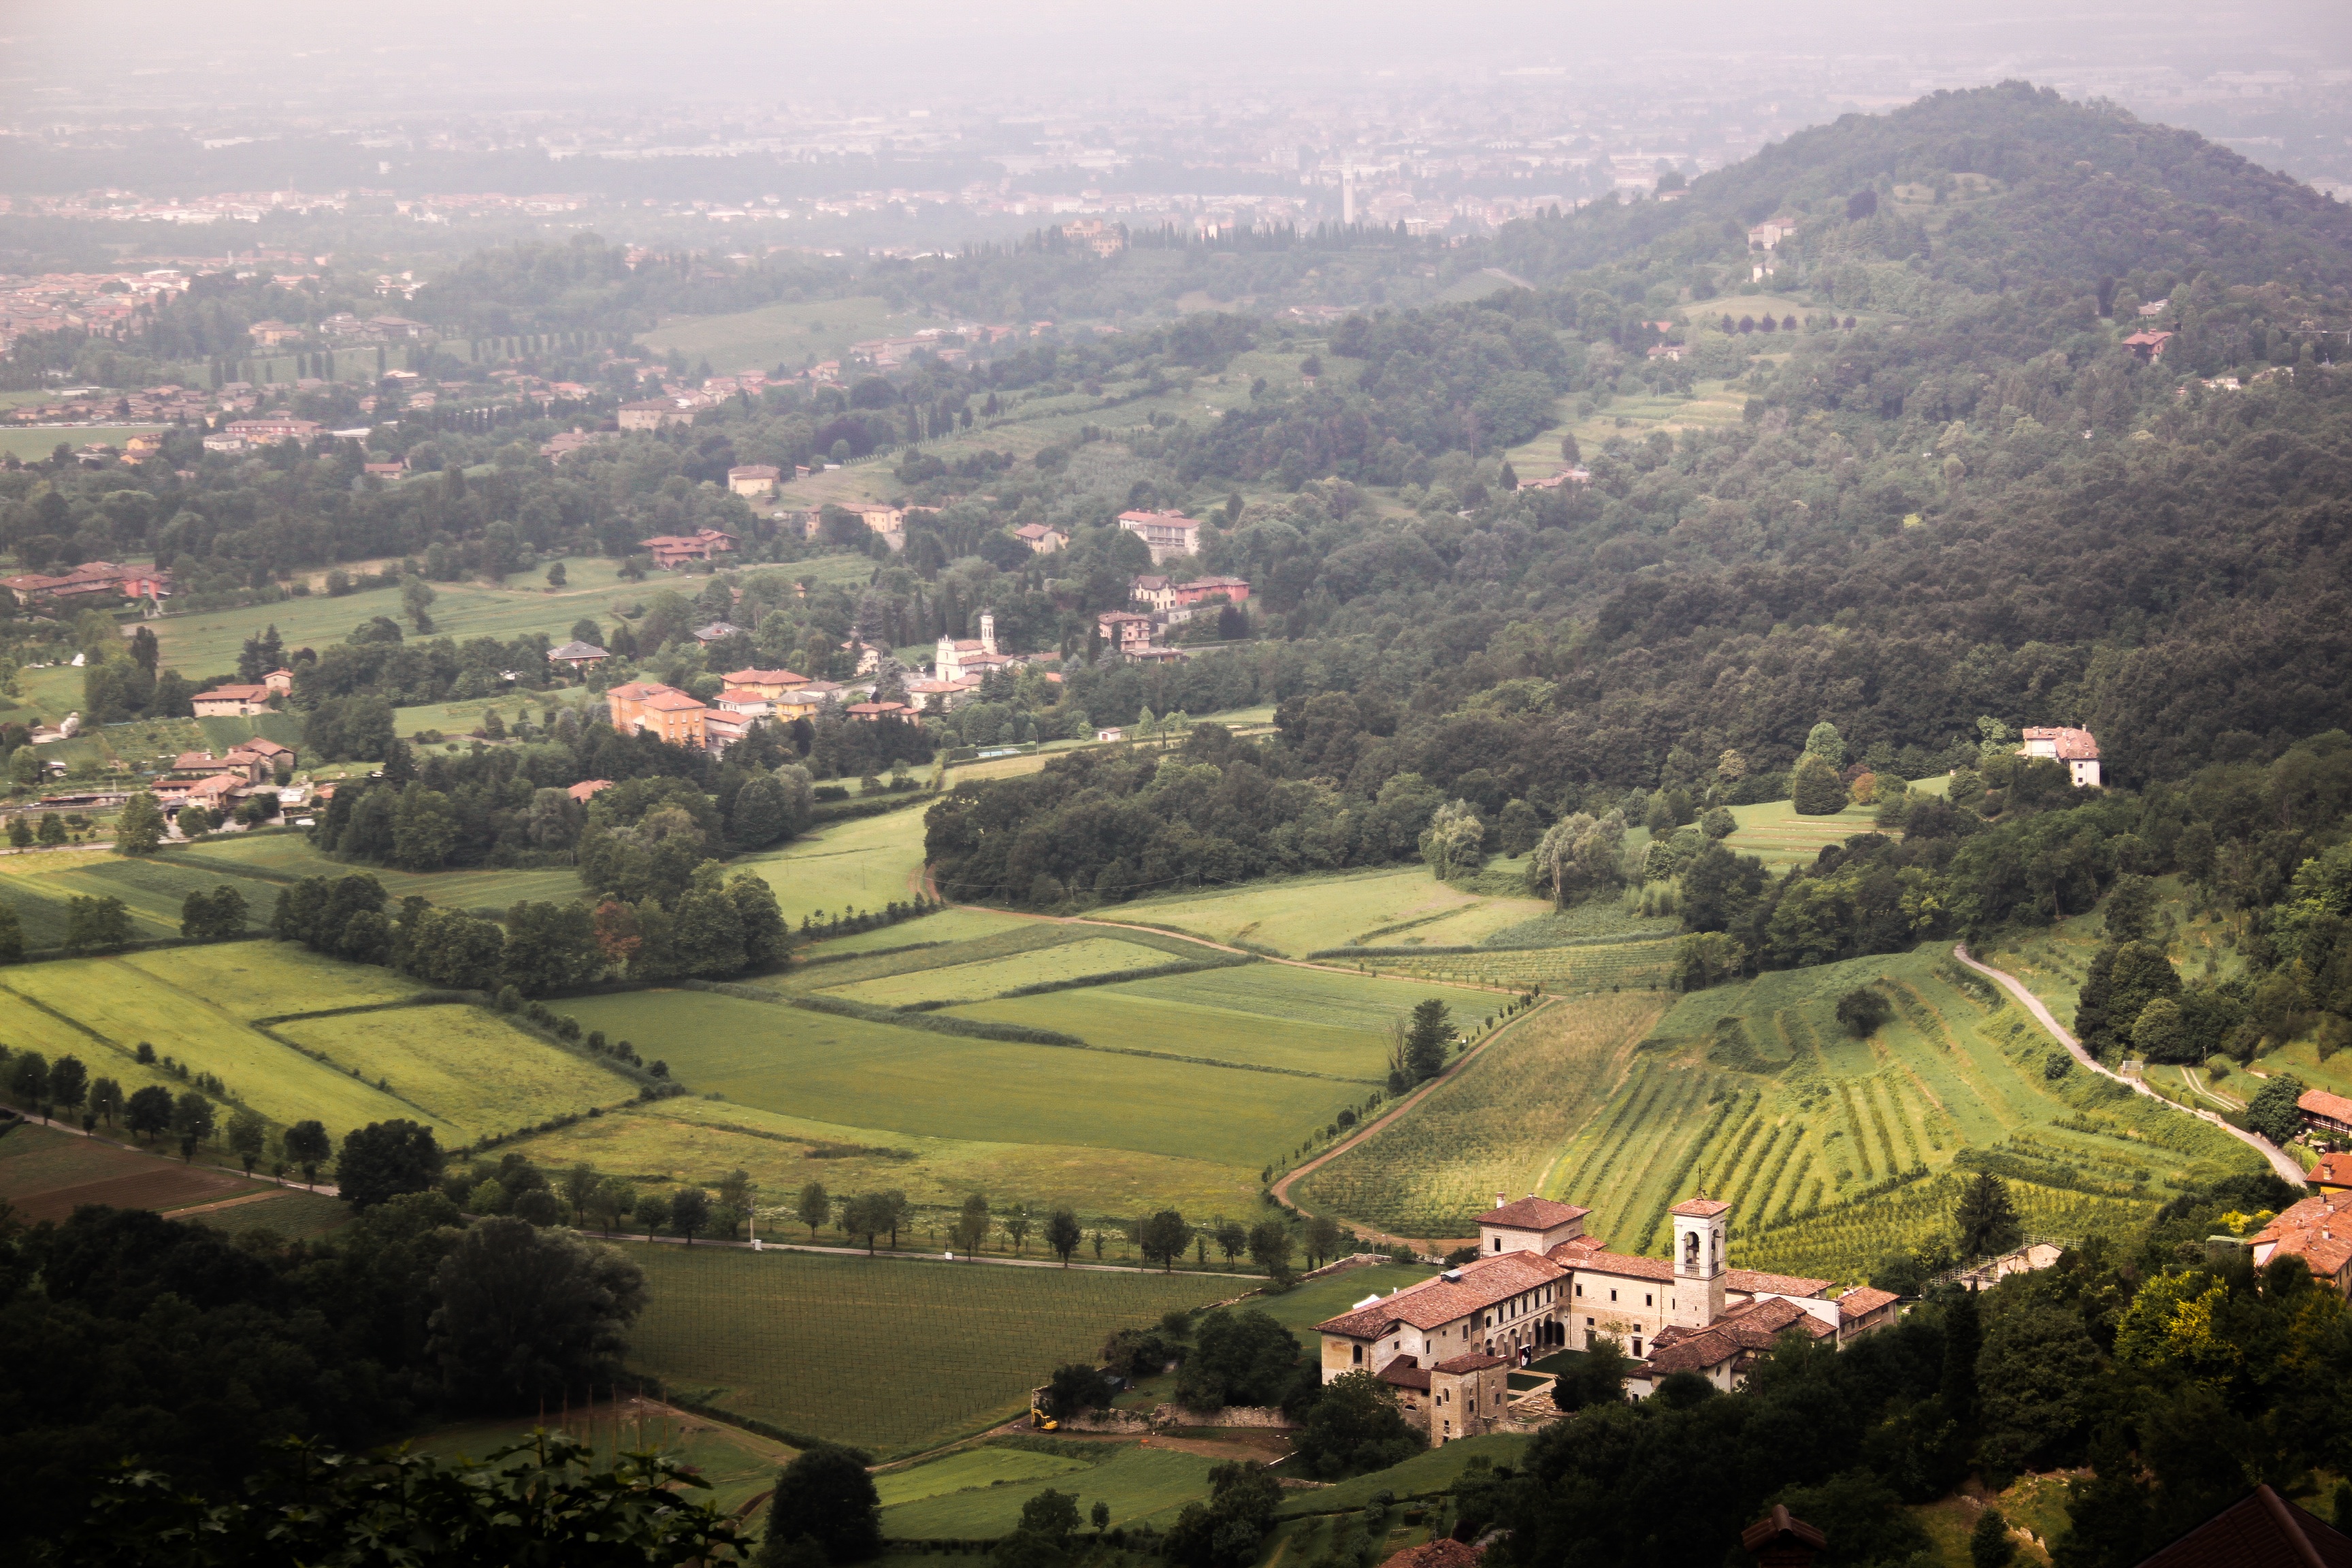
landscape, mountain, field, photography, hill, town, valley, mountain range, village, agriculture, rural area, bird's eye view, aerial photography, residential area, geographical feature, human settlement, mountainous landforms